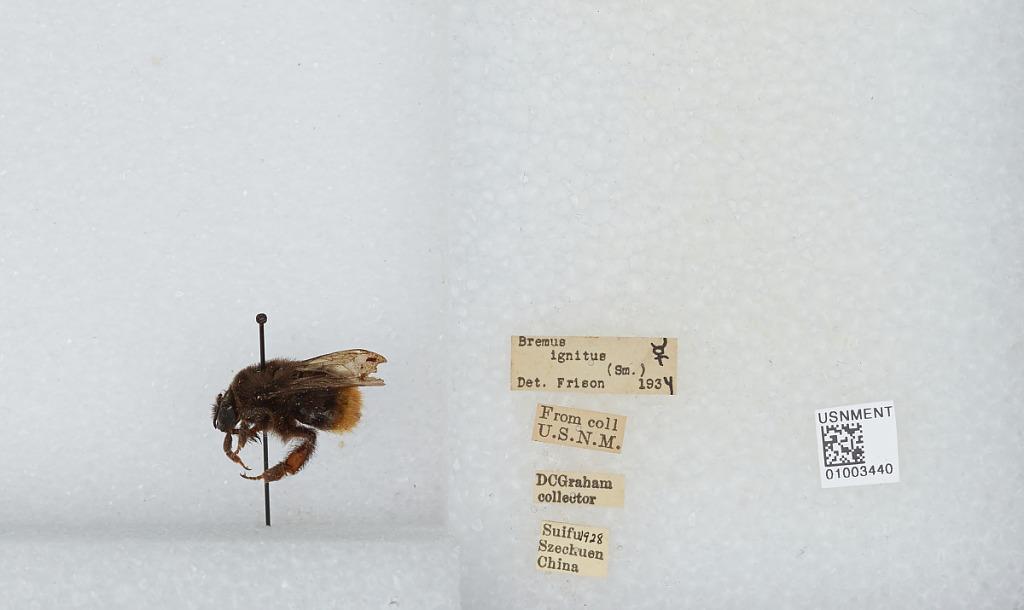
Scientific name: Bombus (Bombus) ignitus Smith
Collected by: D. Graham
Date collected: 1928--
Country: China
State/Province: Sichuan
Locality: Yibin
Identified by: Frison